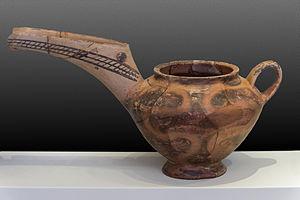
Poterie de Vasiliki, type ""théière à long bec"", à décor tacheté caractéristique, obtenu par contrôle de la cuisson dans le four. Trouvé à Vasiliki, Iérapetra, où se trouvait une cité florissante détruite par un incendie vers 2200 CE. La région est considérée comme le centre principal de production de ce type d'objets. Vasiliki, 2400 - 2200 BCE. Heraklion Archaeological Museum